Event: Nepal Earthquake
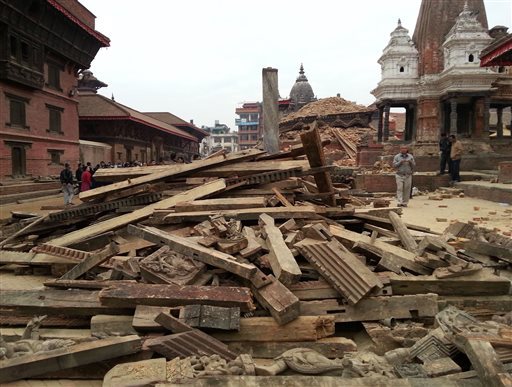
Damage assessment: damage